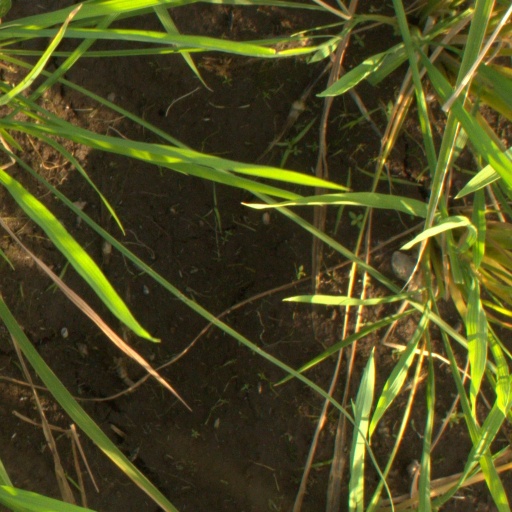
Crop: rice